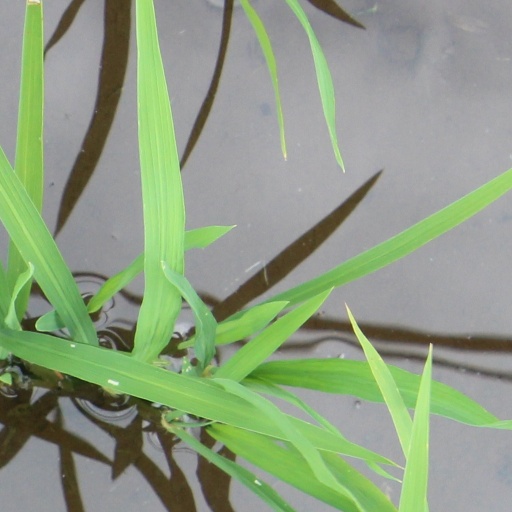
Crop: rice